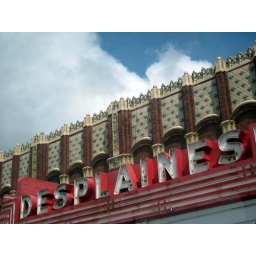
a decrepit but gorgeous old theater in Des Plaines, Illinois (along the bus route from Evanston to O'Hare)